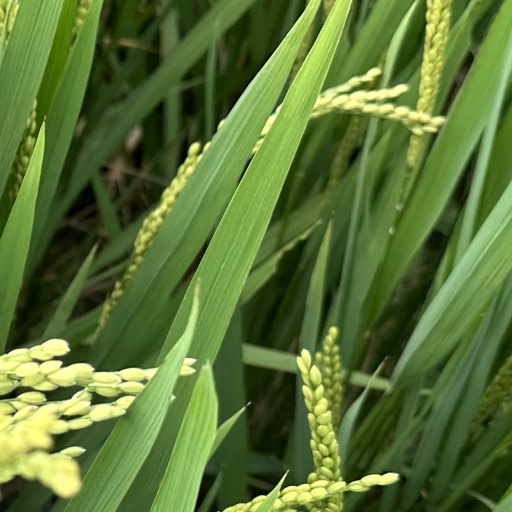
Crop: rice